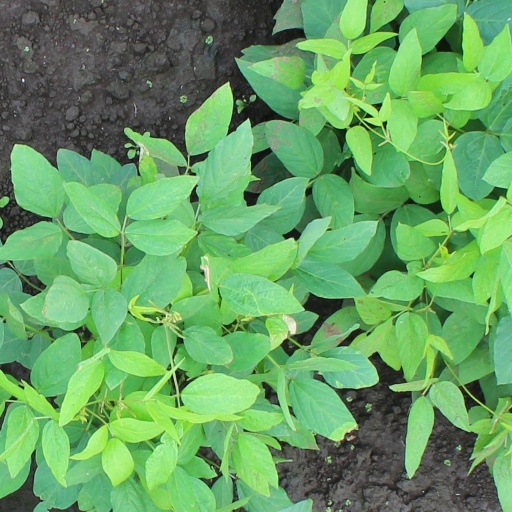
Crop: soybean